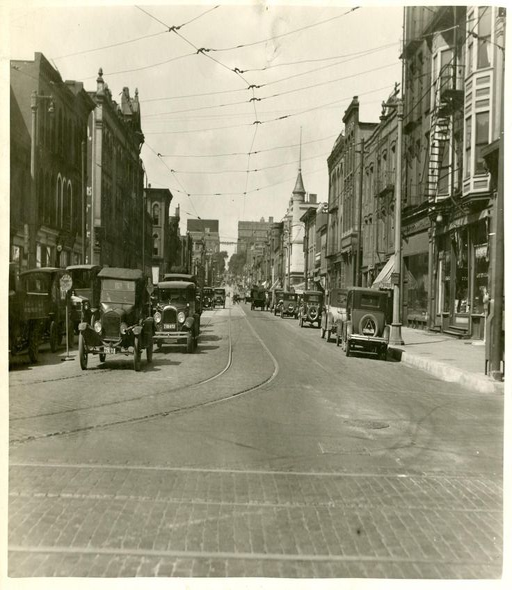
looking west that 's the old building on the far right .